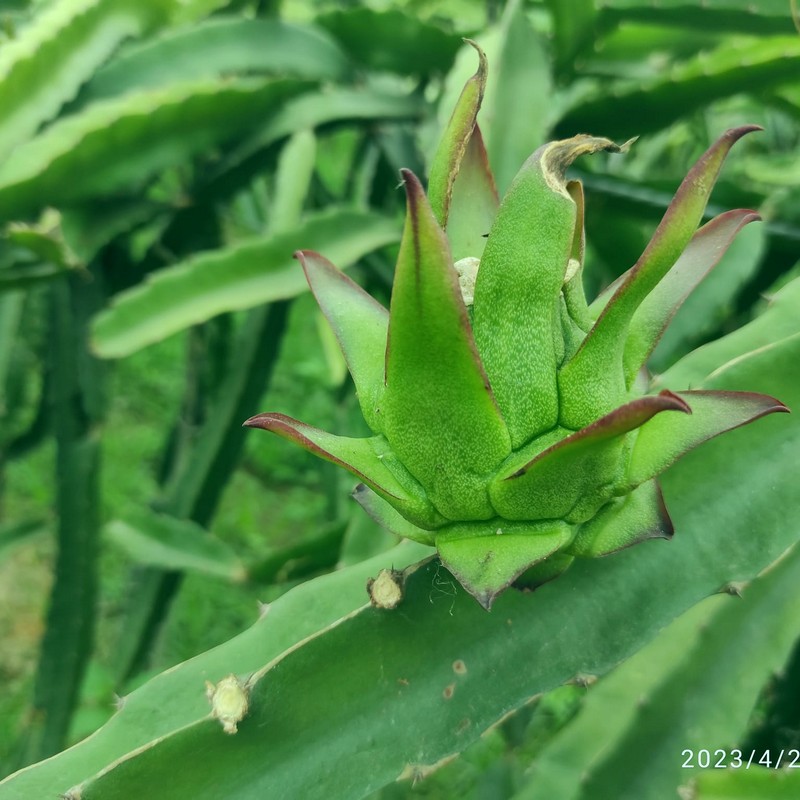
Label: Immature Dragon Fruit